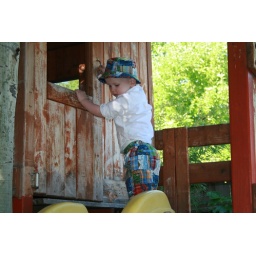
As Cricket so accurately commented. &amp;quot;It's not TECHNICALLY a tree house because its not in a tree.&amp;quot;